Bill Cosby

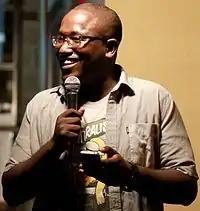
In a 2014 stand-up act, Hannibal Buress (pictured) publicly accused Cosby of rape

Cosby was a popular spokesperson for advertising from the 1960sbefore his first starring television roleuntil the early 2000s. He started with White Owl cigars, and later endorsed Jell-O pudding and gelatin, Del Monte, Ford Motor Company, Coca-Cola (including New Coke), American Red Cross, Texas Instruments, E. F. Hutton & Co., Kodak, and the 1990 United States census. , Cosby held the record for being the longest-serving celebrity spokesperson for a product, through his work with Jell-O. In 2011, he won the President's Award for Contributions to Advertising from the Advertising Hall of Fame.